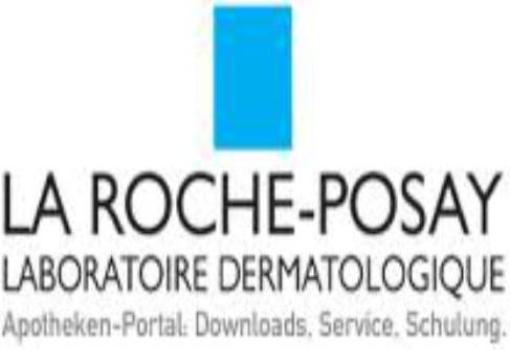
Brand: la roche-posay
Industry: Necessities